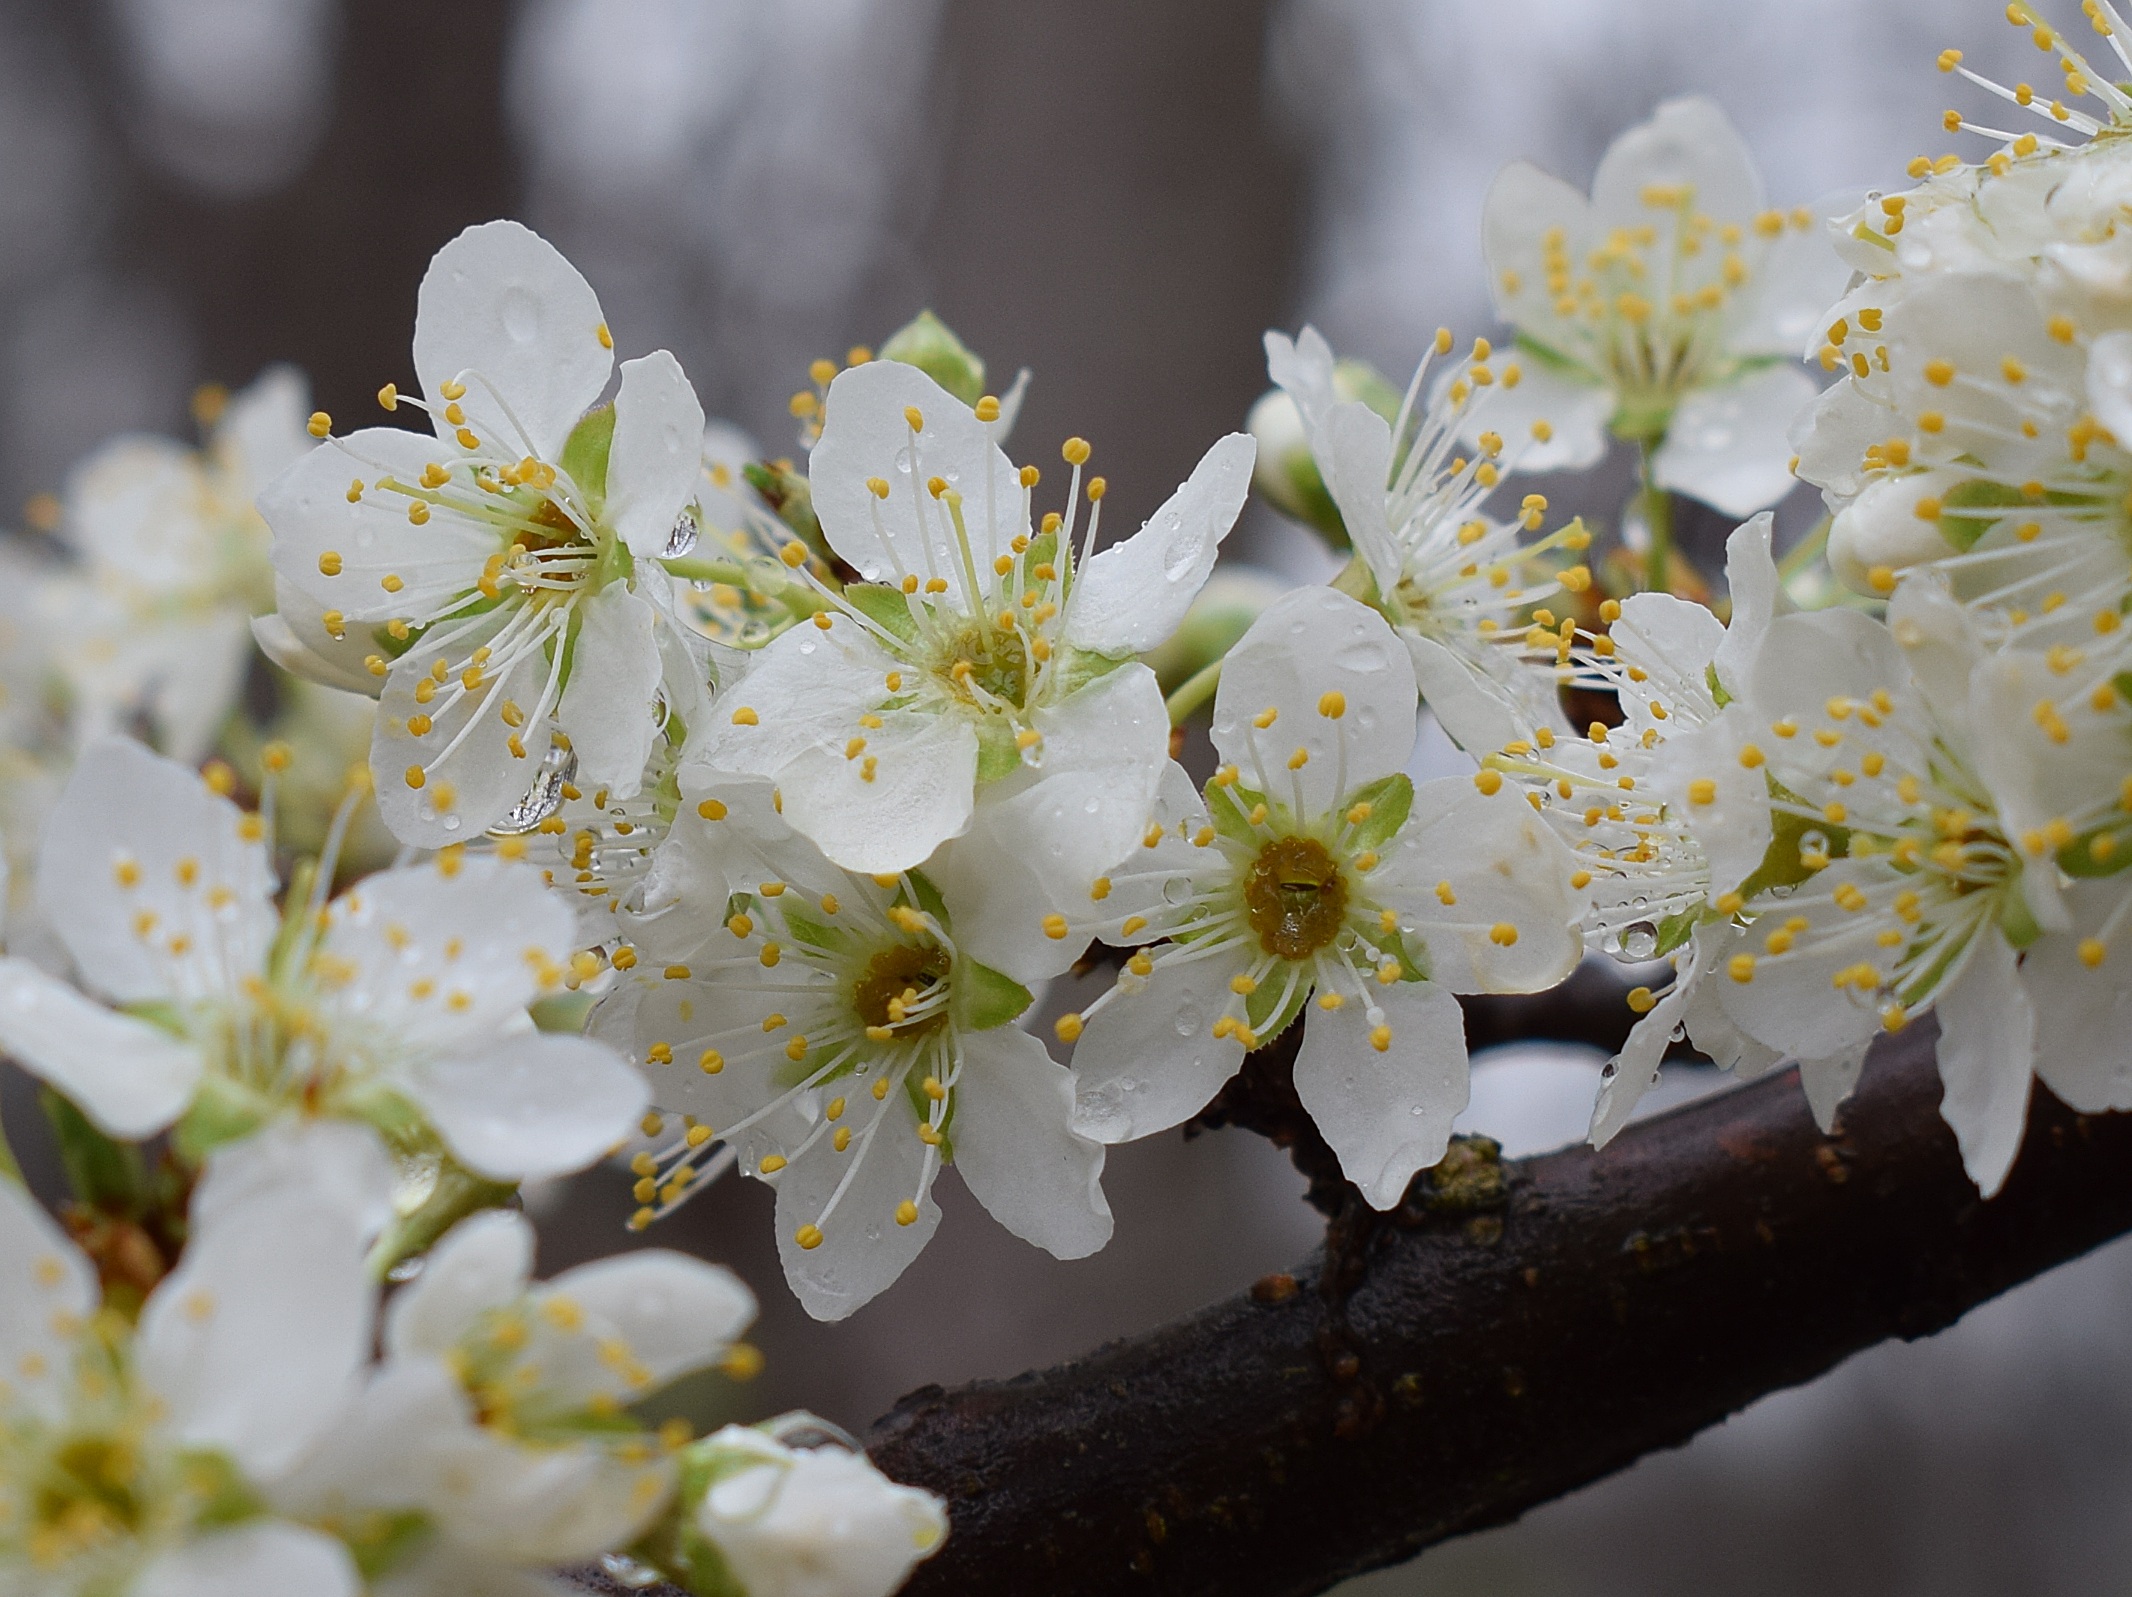
tree, nature, branch, blossom, plant, fruit, rain, flower, bloom, food, spring, produce, botany, flora, cherry blossom, close up, shrub, raindrops, springtime, edible, cherry, macro photography, flowering plant, cherry tree, woody plant, land plant, cherry blossoms in the rain